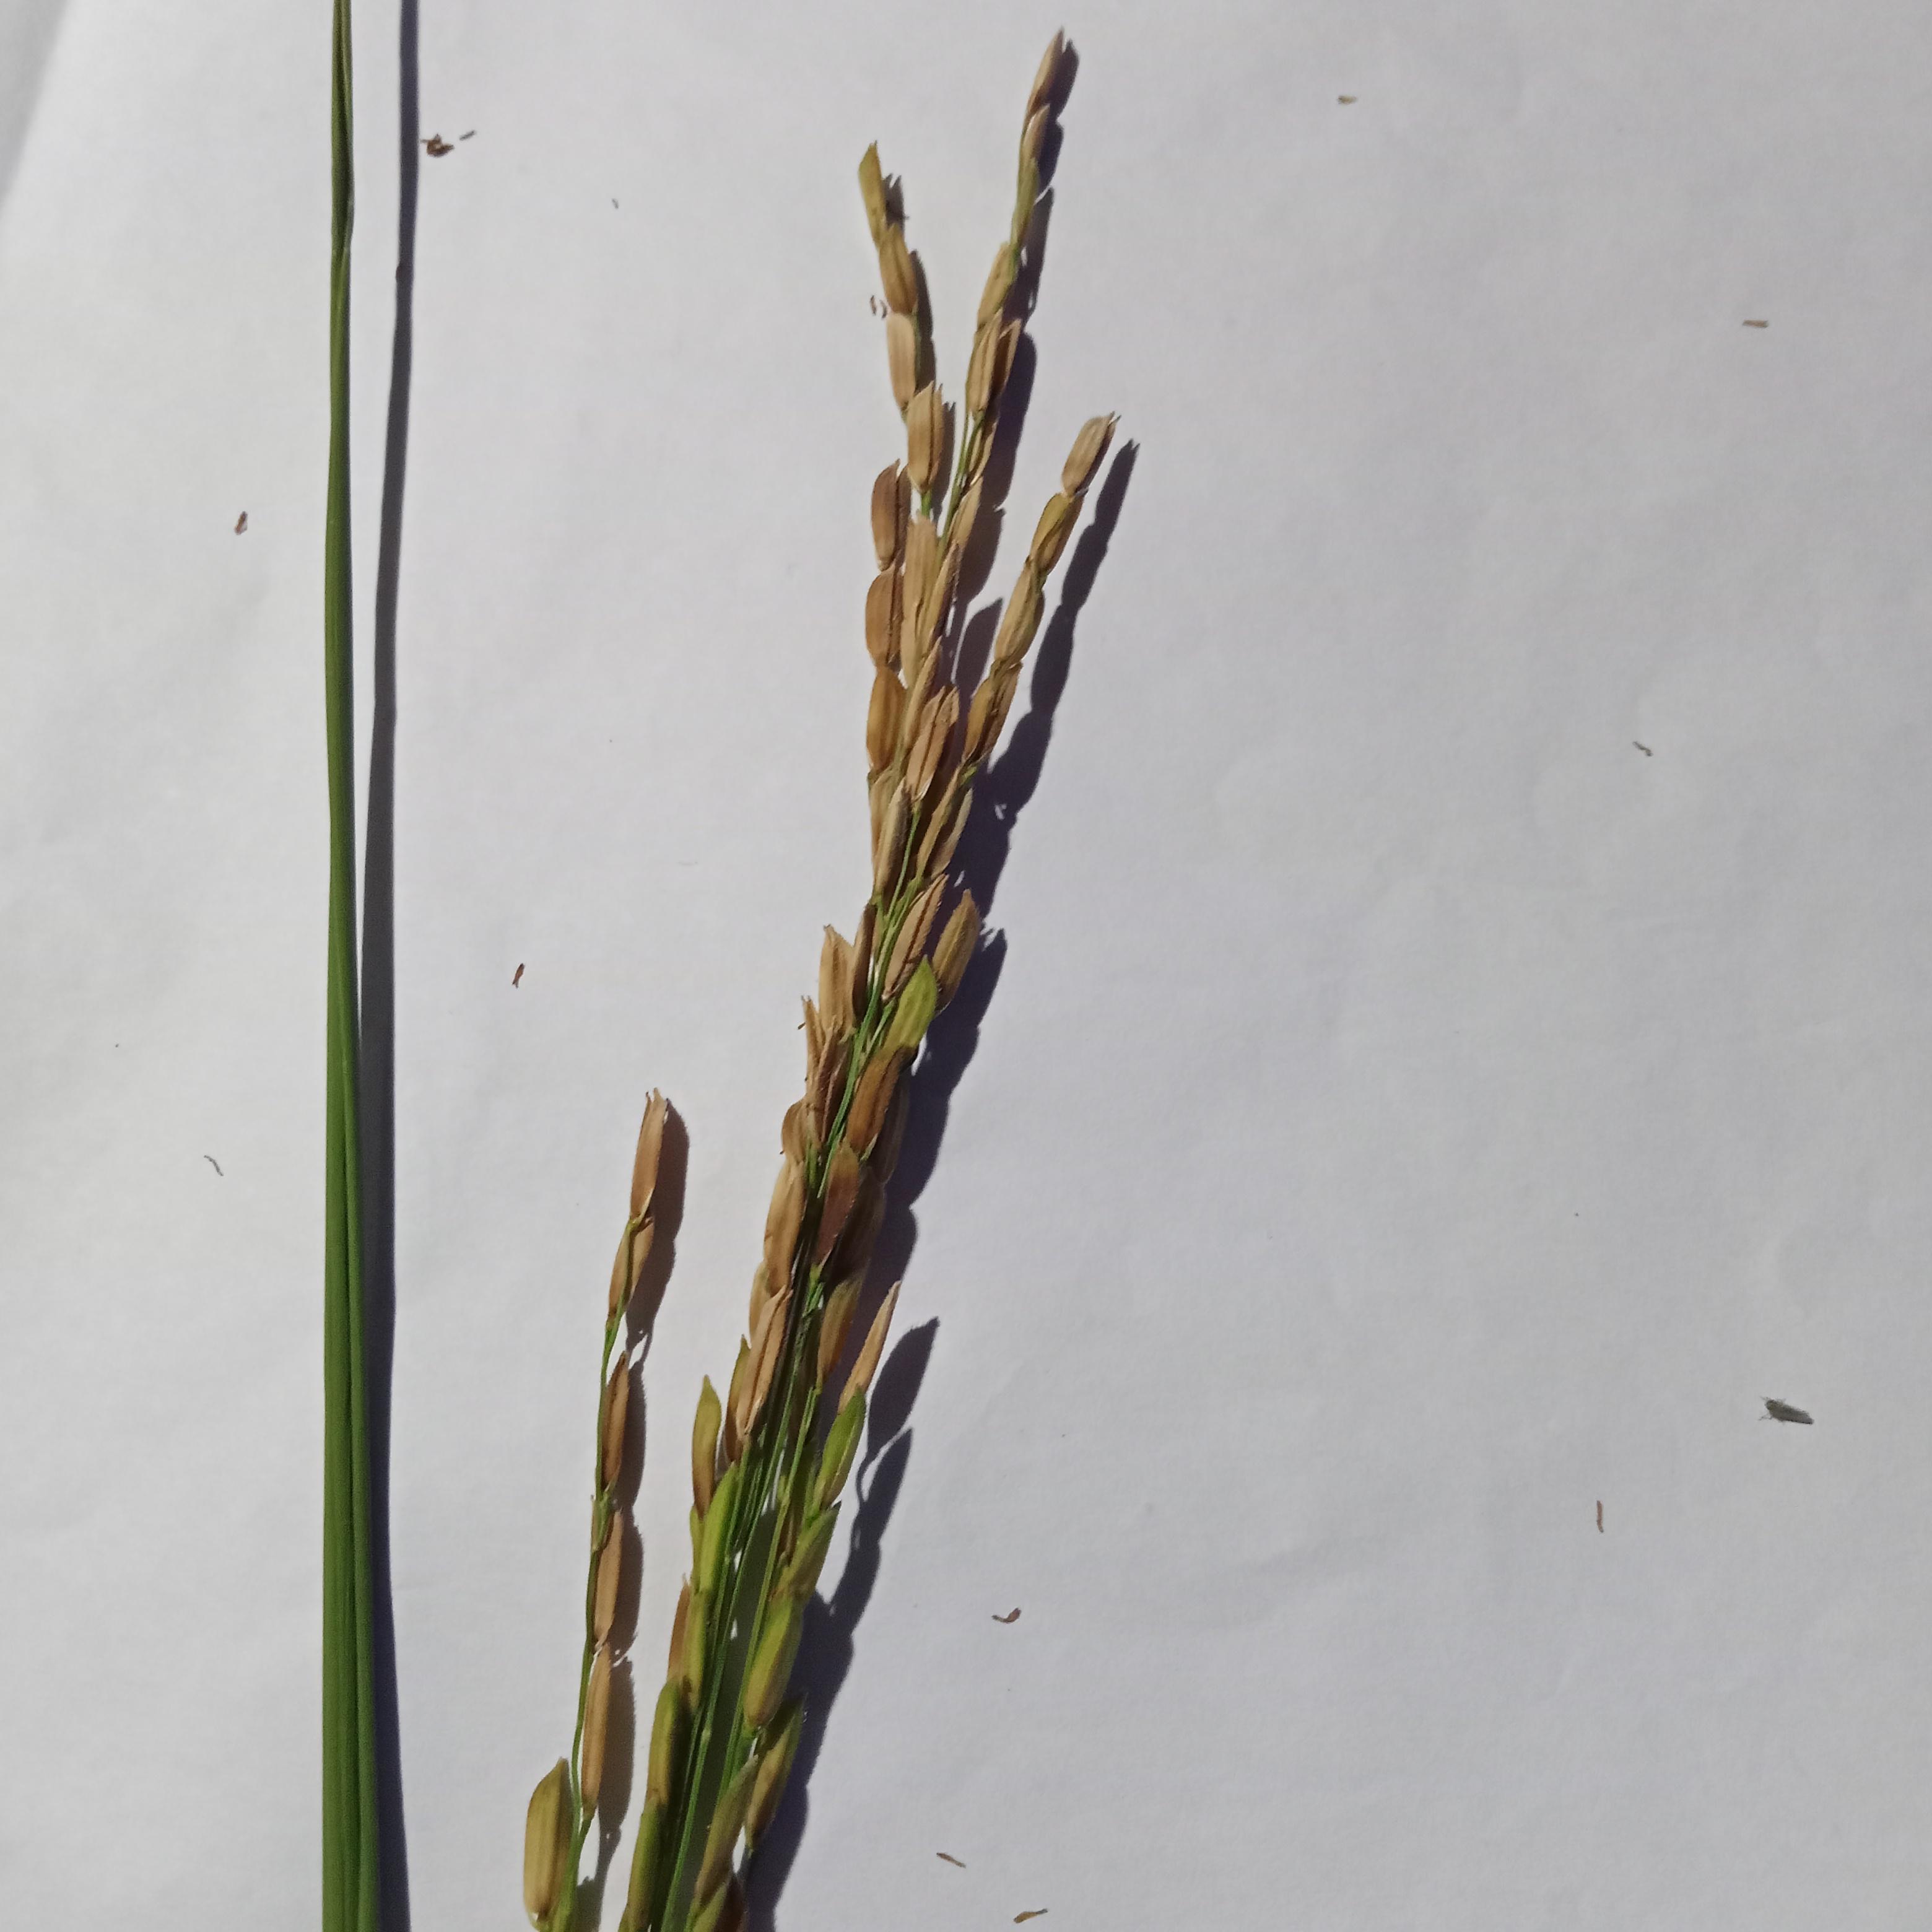
Label: Rice___Neck_Blast